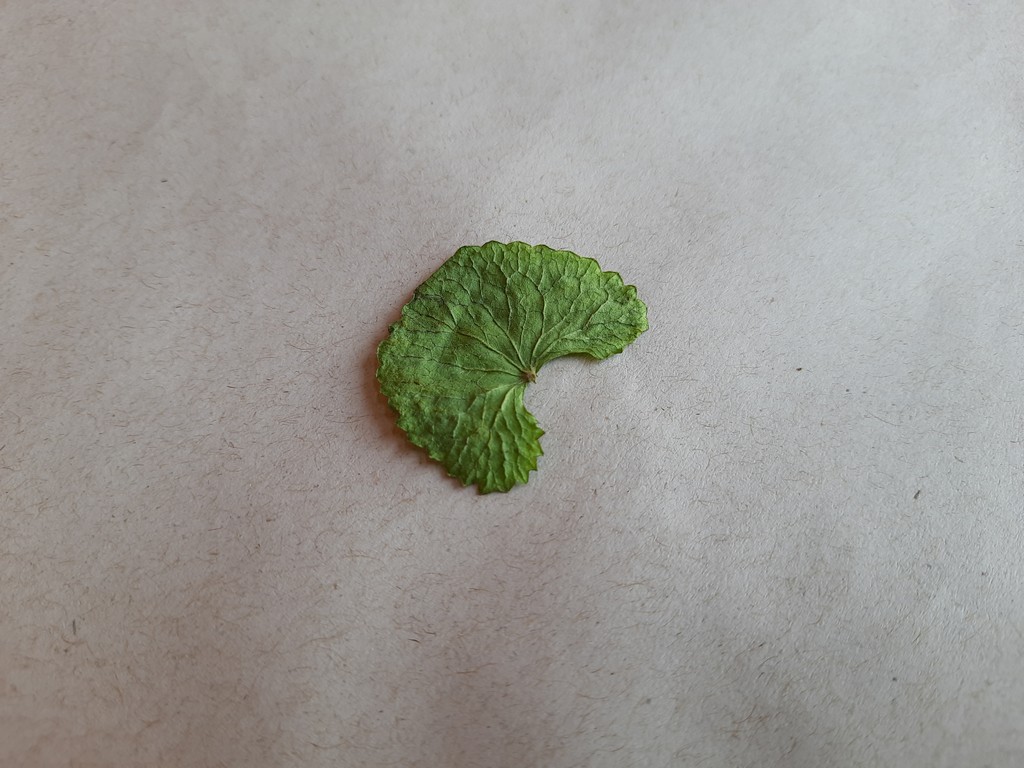
Label: Dried